Australian passport

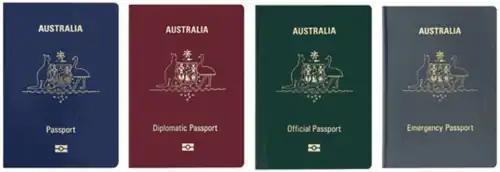
Different types of passports (P series)

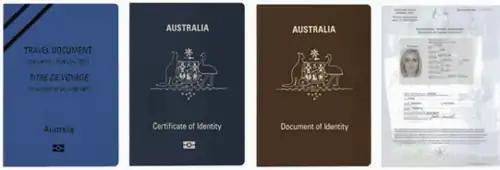
Different type of travel-related documents

The Australian Government issues passports to provide an internationally accepted attestation of their citizens' identity. To facilitate this global recognition, several types of passports are issued.